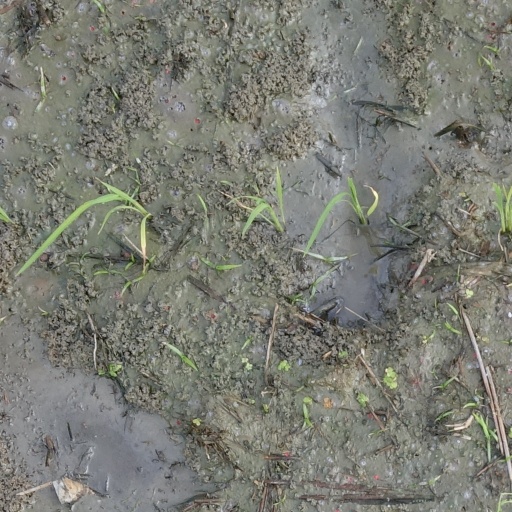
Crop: rice